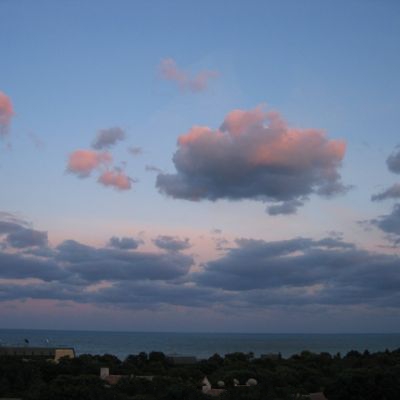
Cloud type: Cumulus (Cu)